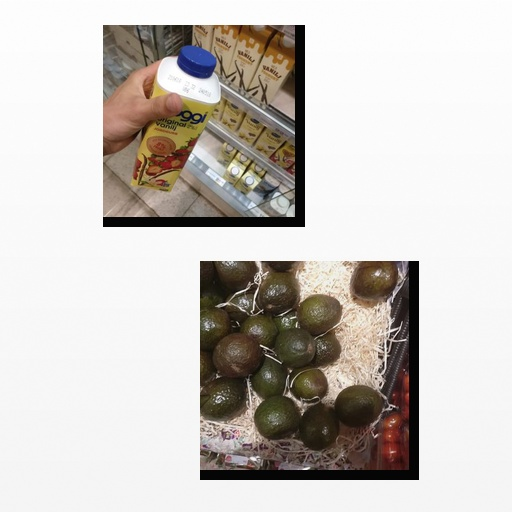
Food items: strawberry_yoghurt, avocado